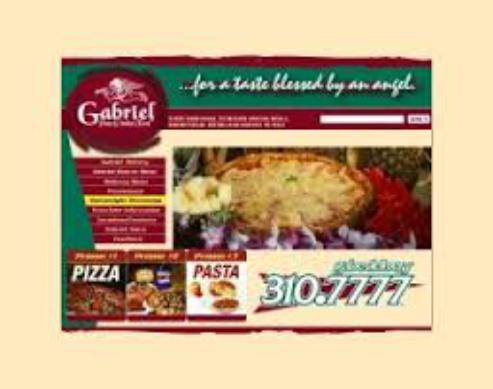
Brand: Gabriel Pizza
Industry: Food